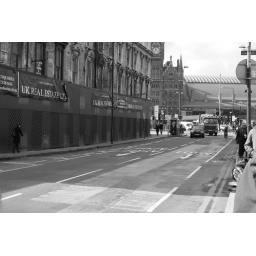
Main road in kings cross